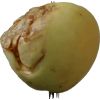
Label: Apple hit 1